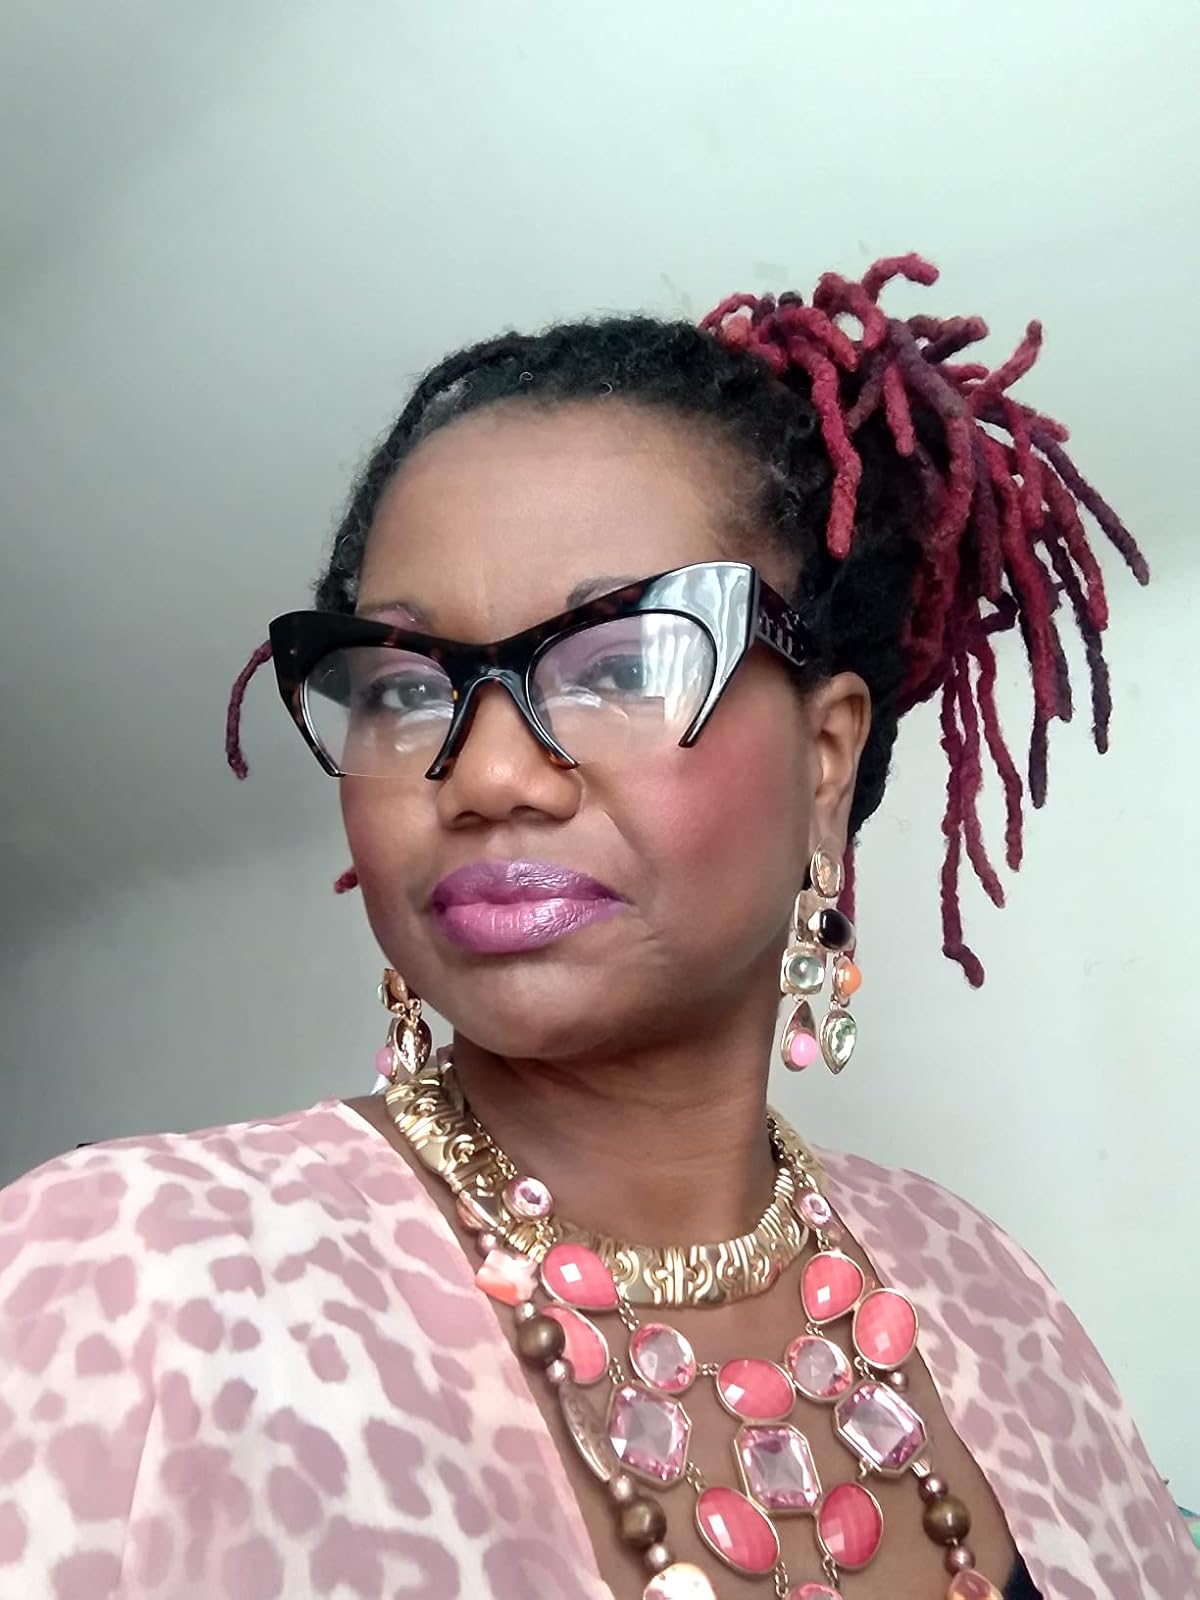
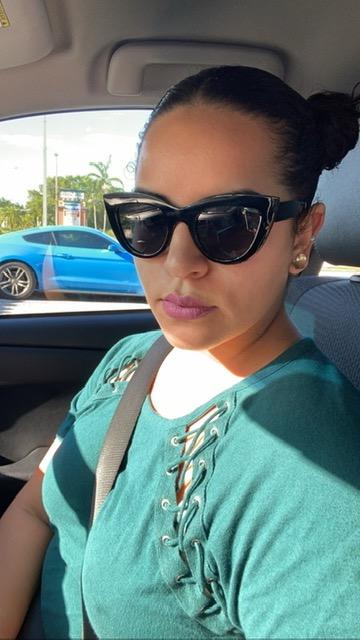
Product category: accessories_sunglasses
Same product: no